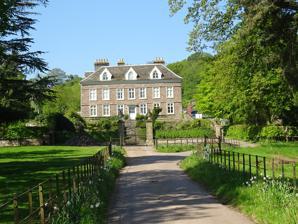
Building: Trewyn House
Country: United Kingdom
Year built: 1692
House in Monmouthshire, Wales Trewyn House "Raised ceremoniously above a railed forecourt (with) emphatic gatepiers" Type House Location Llanvihangel Crucorney , Monmouthshire , Wales Coordinates 51°54′00″N 2°58′37″W / 51.9001°N 2.977°W / 51.9001; -2.977 Built 1692 Architectural style(s) William and Mary Governing body Privately owned Listed Building – Grade II* Official name Trewyn House Designated 29 January 1998 Reference no. 1931 Listed Building – Grade II* Official name Terrace walls, steps, garden walls, gatepiers and gates Designated 29 January 1998 Reference no. 19260 Listed Building – Grade II* Official name Dovecote Designated 9 January 1956 Reference no. 1932 Cadw/ICOMOS Register of Parks and Gardens of Special Historic Interest in Wales Official name Trewyn Designated 1 February 2022 Reference no. PGW(Gt)28(Mon) Listing Grade II Location of Trewyn House in Monmouthshire Trewyn House , Llanvihangel Crucorney , Monmouthshire , Wales, is a country house dating from 1692. Its origins are older but the present building was constructed by the Delahayes at the very end of the 17th century when the house sat in Herefordshire . It has since been extended and reconstructed giving an "obscure and complicated" building history. The house is Grade II* listed . The parkland has traces of 17th-century terracing and a rare Grade II* listed dovecote . It is listed Grade II on the Cadw/ICOMOS Register of Parks and Gardens of Special Historic Interest in Wales . History The origins of the house are late- medieval , evidenced by the construction of the "extensive, vaulted cellars." The house was purchased by the Delahayes in the late 17th century, who rebuilt the house in 1672. At that point, the house was located in Herefordshire . In the late 18th century, the house was owned by Jeremiah Rosher, whose family promoted the seaside resort of Rosherville, at Northfleet in Kent . The Roshers owned the house until the late 19th or early 20th century, undertaking significant restorations in the 1870s directed by Isobel Bernadette Rosher, an amateur architect. In the early 20th century, the house was again restored to its 18th-century appearance, with alterations in the Arts and Crafts style. Remaining in private ownership, the house was again restored in 1990–5. Architecture and description The house is of two storeys and seven bays, and is constructed of Old Red Sandstone with Welsh slate roof tiles. The house has undergone considerable modification during its history; many of the windows and doors are replacements, dating from the 19th and 20th centuries. The interior has also seen much restoration and many of the architectural fittings have either been moved from their original locations within the house or are later additions. Trewyn House is Grade II* listed, its designation describing it as "a manorial house which retains much of its historic character". The terrace and garden walls, steps, gate piers and gates, which give the house the "ceremonious" setting described by the architectural historian John Newman , are of Old Red Sandstone rubble and wrought iron . All have a Grade II* heritage designation. In the grounds is an early dovecote, dating from either the end of the 17th century or the start of the 18th century. The structure is octagonal, constructed of red brick, with a slate and wooden roof. It reportedly contained seven hundred and sixty-four nesting boxes. Described by Newman as "exceptionally fine", it is a Grade II* listed structure . The park is listed Grade II on the Cadw/ICOMOS Register of Parks and Gardens of Special Historic Interest in Wales . Notes